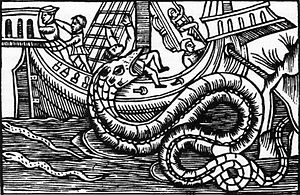
Olaus Magnus / Landflygtighed
Træsnit af en søslange.
Olaus Magnus var en svensk gejstlig, etnolog og kartograf samt ærkebiskop i den romersk-katolske kirke. Han var søn af Måns Petersson i Linköping og Kristina, og bror til den svenske ærkebiskop Johannes Magnus.